August Kanitz

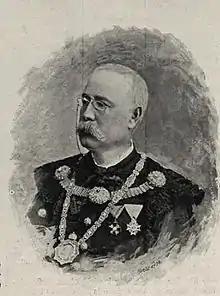

August Kanitz (25 April 1843, in Lugos – 12 July 1896, in Kolozsvár) was a Hungarian botanist.